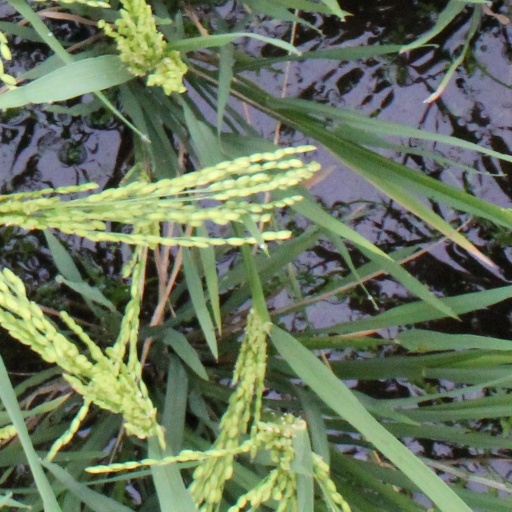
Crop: rice